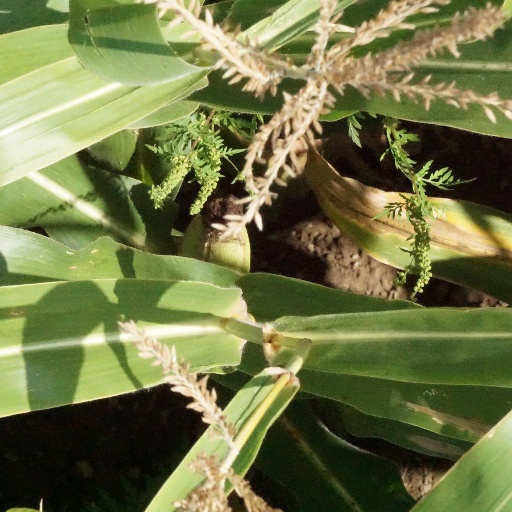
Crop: maize; corn